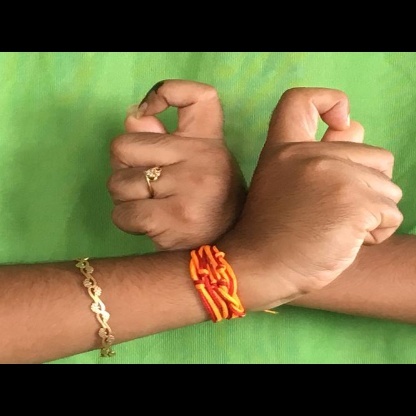
Mudra: Berunda